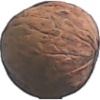
Label: Walnut 1